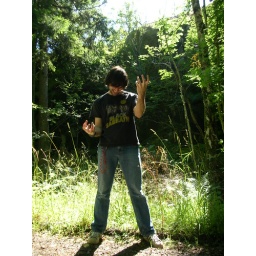
Swedish country house stopover, forest evil in the midnight sun